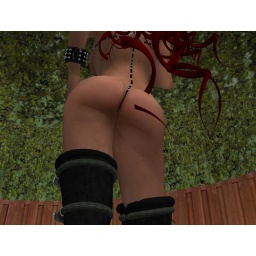
in my tree house